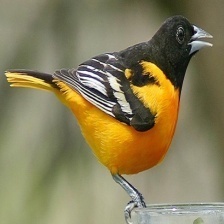
Species: BALTIMORE ORIOLE
Scientific name: ICTERUS GALBULA